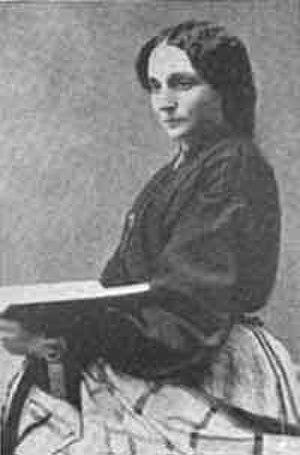
Laura Beatrice Mancini, née Laura Beatrice Oliva le 17 janvier 1821 à Naples et morte le 17 juillet 1869, est une poétesse italienne.